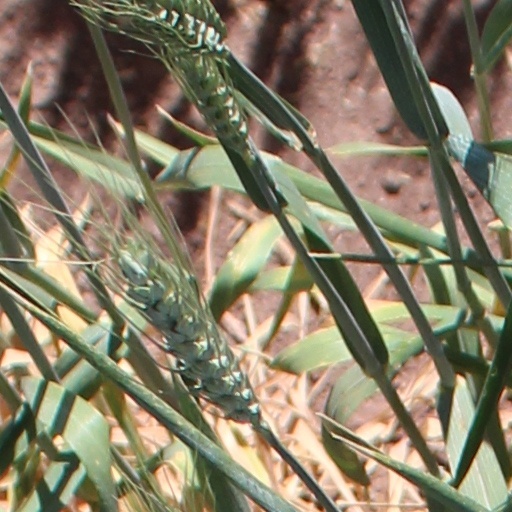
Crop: wheat